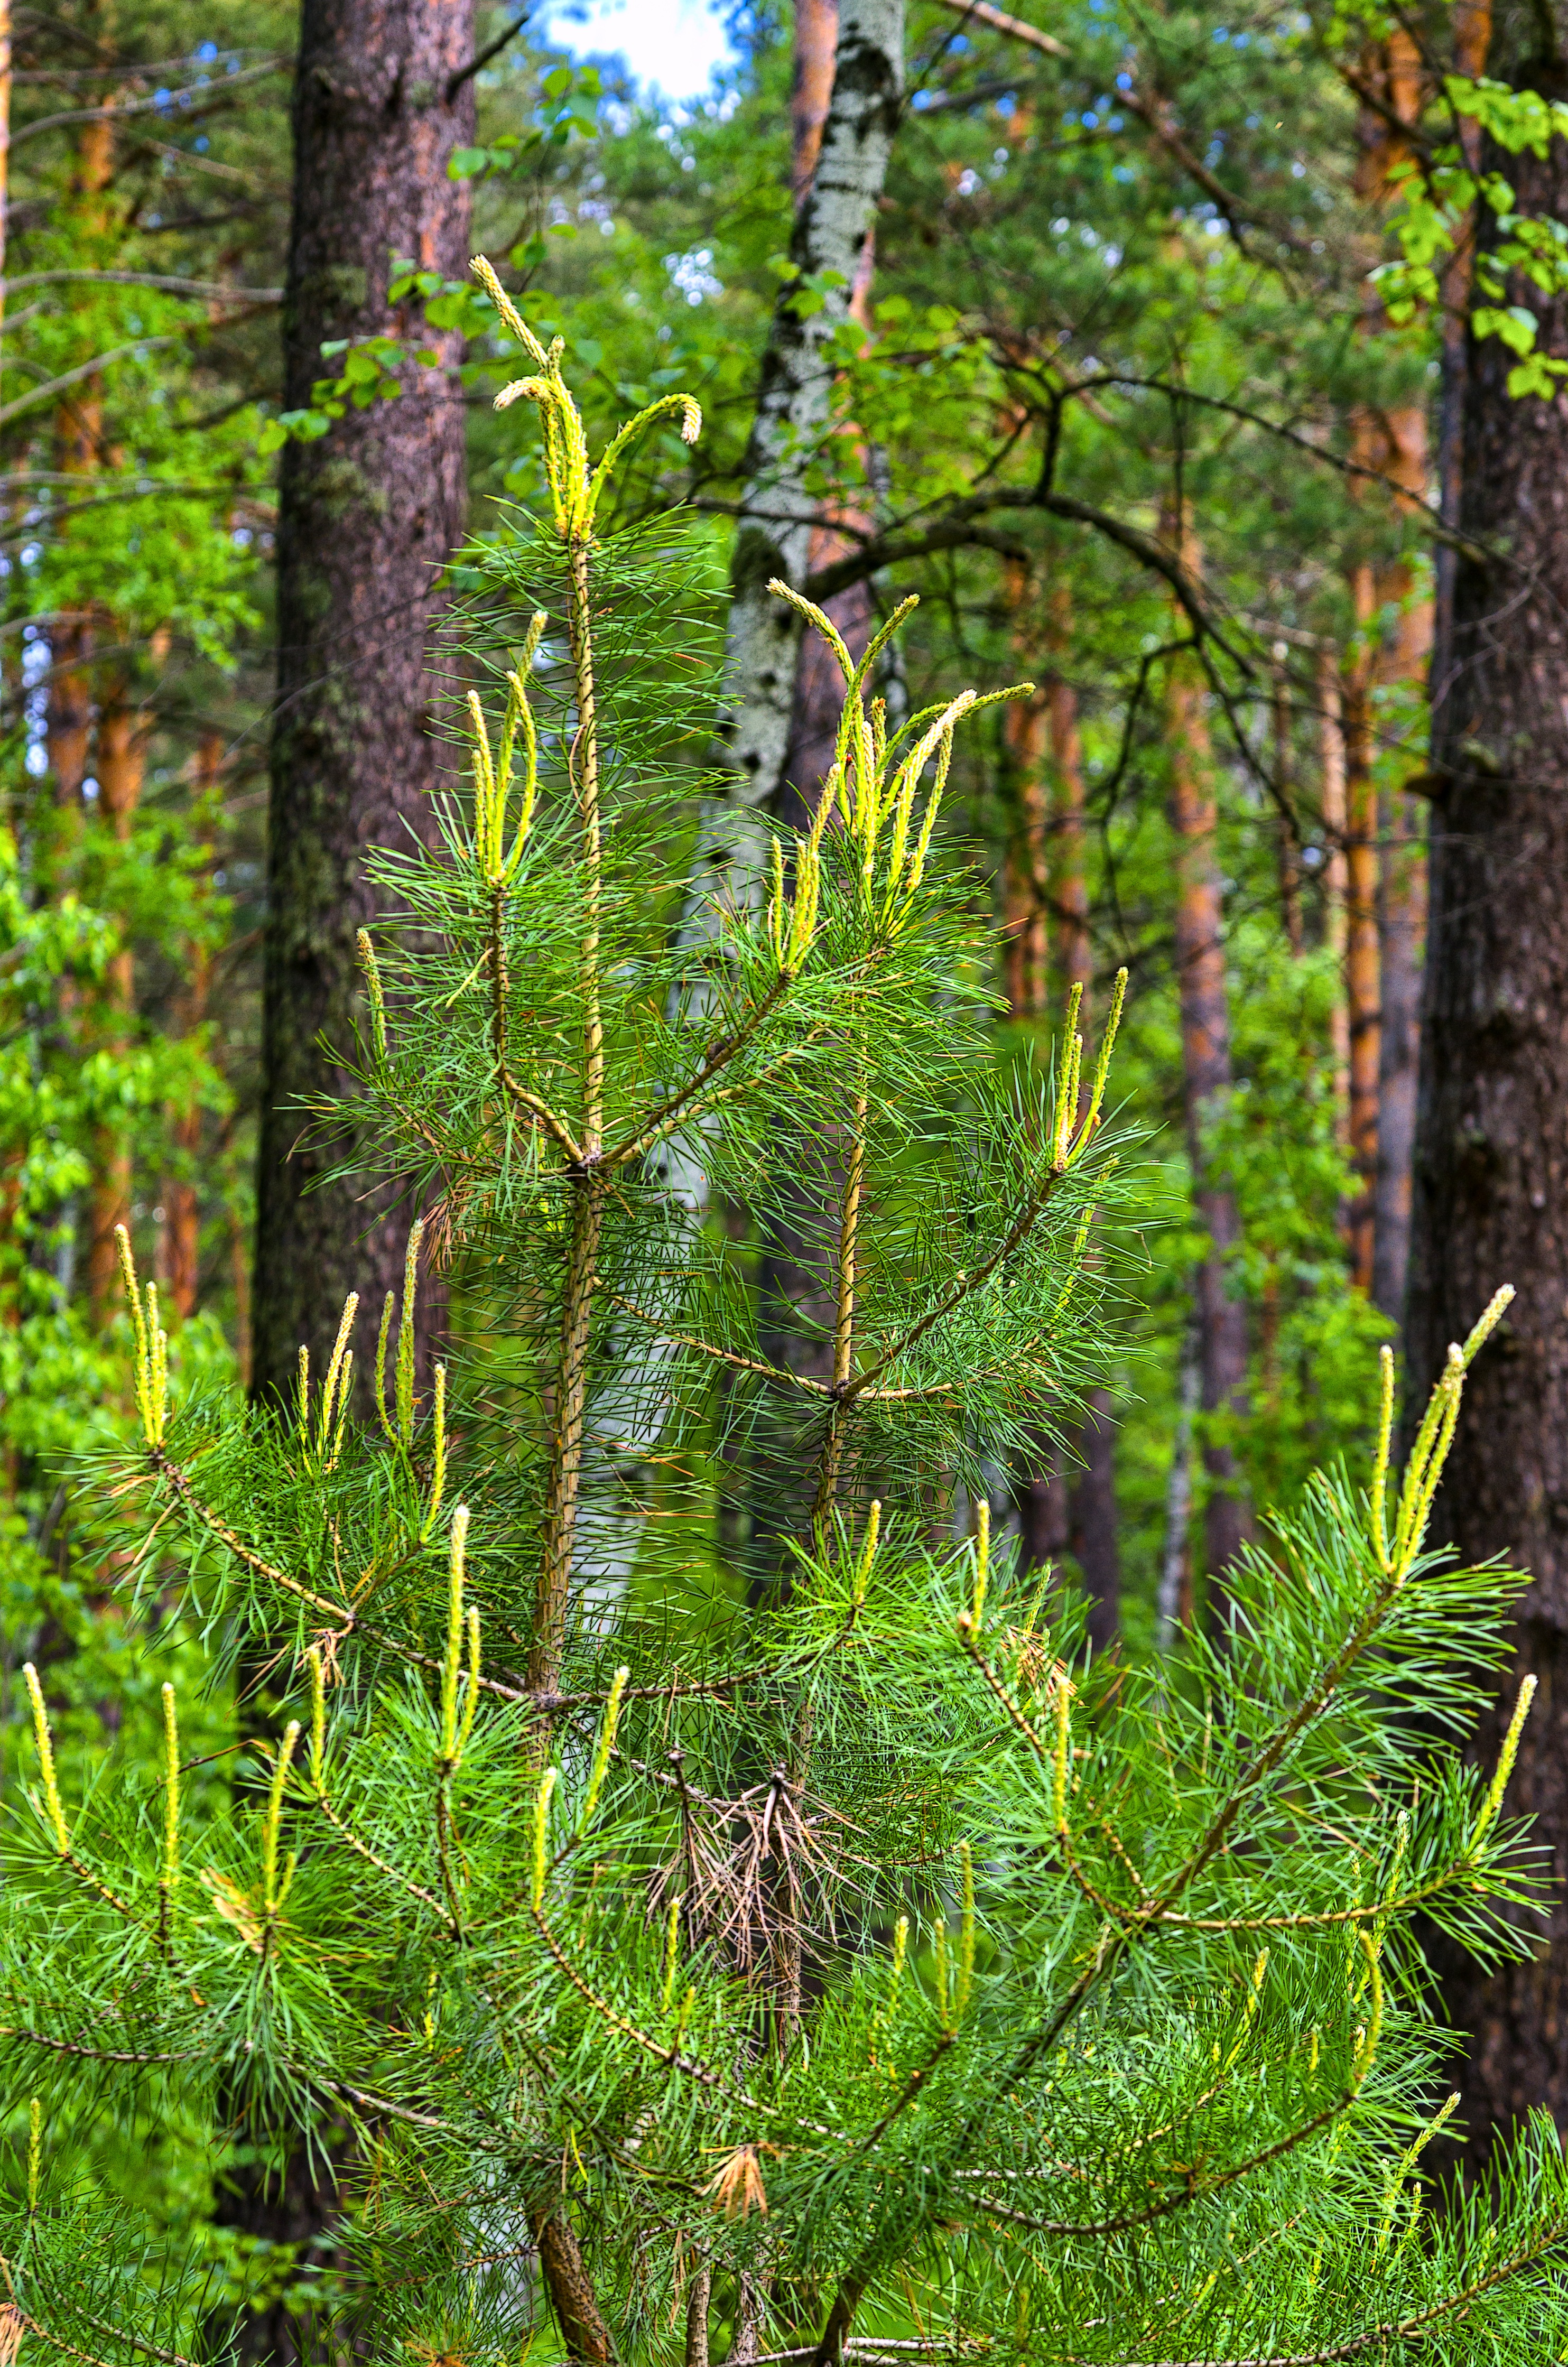
landscape, tree, nature, forest, wilderness, branch, plant, leaf, flower, moss, pine, spring, jungle, autumn, fresh, botany, fir, flora, conifer, trees, outdoors, spruce, vegetation, rainforest, woodland, habitat, larch, ecosystem, coniferous tree, biome, old growth forest, natural environment, woody plant, temperate broadleaf and mixed forest, temperate coniferous forest, land plant